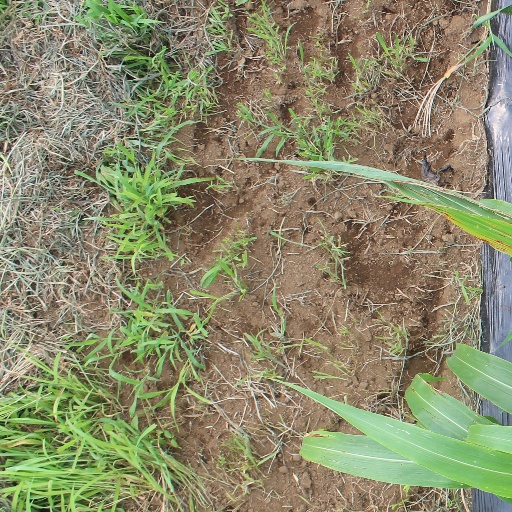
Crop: sorghum